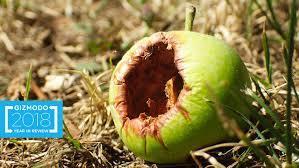
Label: apples